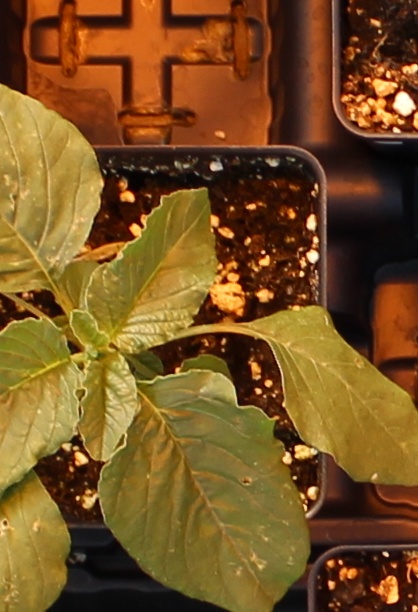
Label: Redroot Pigweed